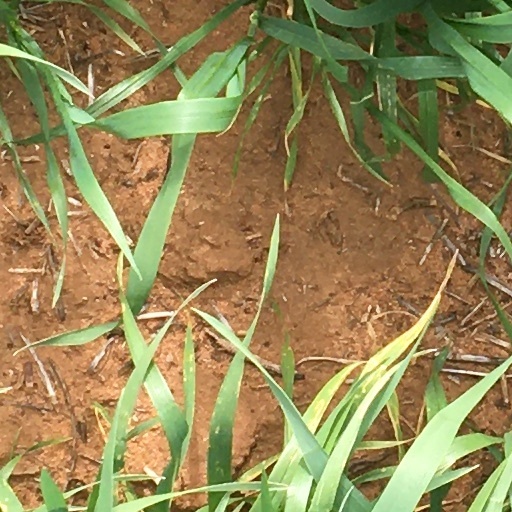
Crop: wheat